Sadovnicheskaya Street

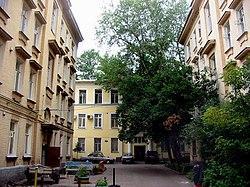
78 Sadovnicheskaya St., a quiet residential courtyard

Present-day street is clearly segmented into two halves separated by Bolshoy Ustinsky Bridge: